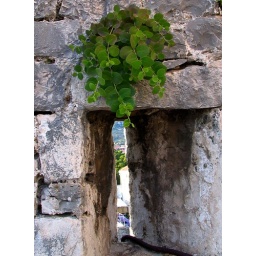
Plant growing in stone wall